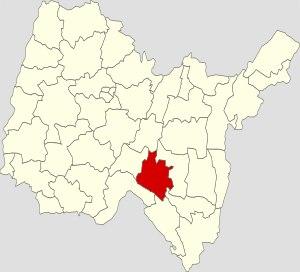
Le canton de Saint-Rambert-en-Bugey est une ancienne division administrative française, située dans le département de l'Ain en région Auvergne-Rhône-Alpes.